Sidney Ainsworth

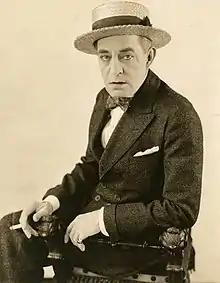
Ainsworth

Charles Sydney Ainsworth (often credited as Sydney Ainsworth; December 21, 1872 – May 21, 1922) was a screen and stage actor who appeared in his first movie in 1909. He was born in Manchester, England and died in Madison, Wisconsin, United States.